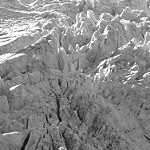
Label: B & W